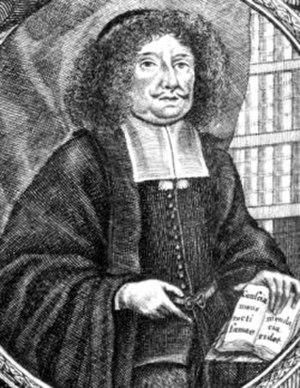
Jonass Johann Joachim Becher est un médecin et chimiste allemand, né à Spire le 6 mai 1635, mort à Londres en octobre 1682.
La théorie du phlogistique est une théorie chimique qui expliquait la combustion en postulant l'existence d'un « élément-flamme », fluide nommé φλογιστόν, présent au sein des corps combustibles. Elle a été conçue par J.J. Becher à la fin du XVIIᵉ siècle, et développée par Georg Ernst Stahl. Cette théorie a été réfutée par la découverte du rôle de l'oxygène de l'air dans le processus de combustion, mis en évidence par Lavoisier au XVIIIᵉ siècle, et a été supplantée par la théorie du calorique.
Le prix Pfizer est une distinction décernée chaque année par l’History of Science Society. Fondé en 1958 et décerné pour la première fois en 1959, le prix récompense « un livre exceptionnel sur l'histoire des sciences » paru dans les trois années précédentes en anglais.